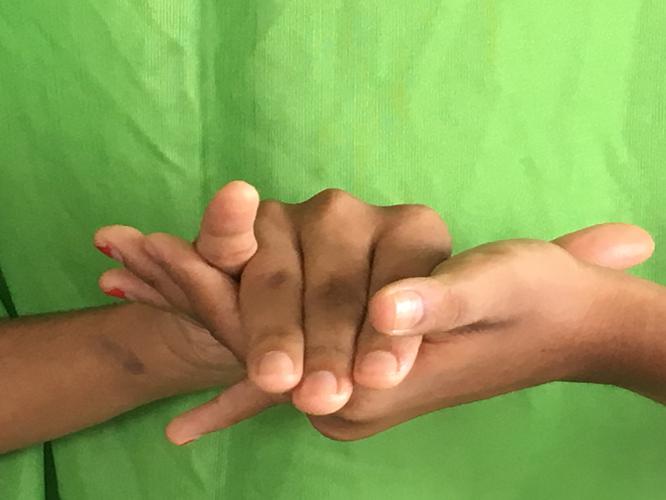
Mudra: Kurma
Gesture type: double_hand